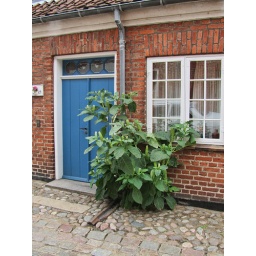
Door and window with potted plant seen in Ribe, Denmark.